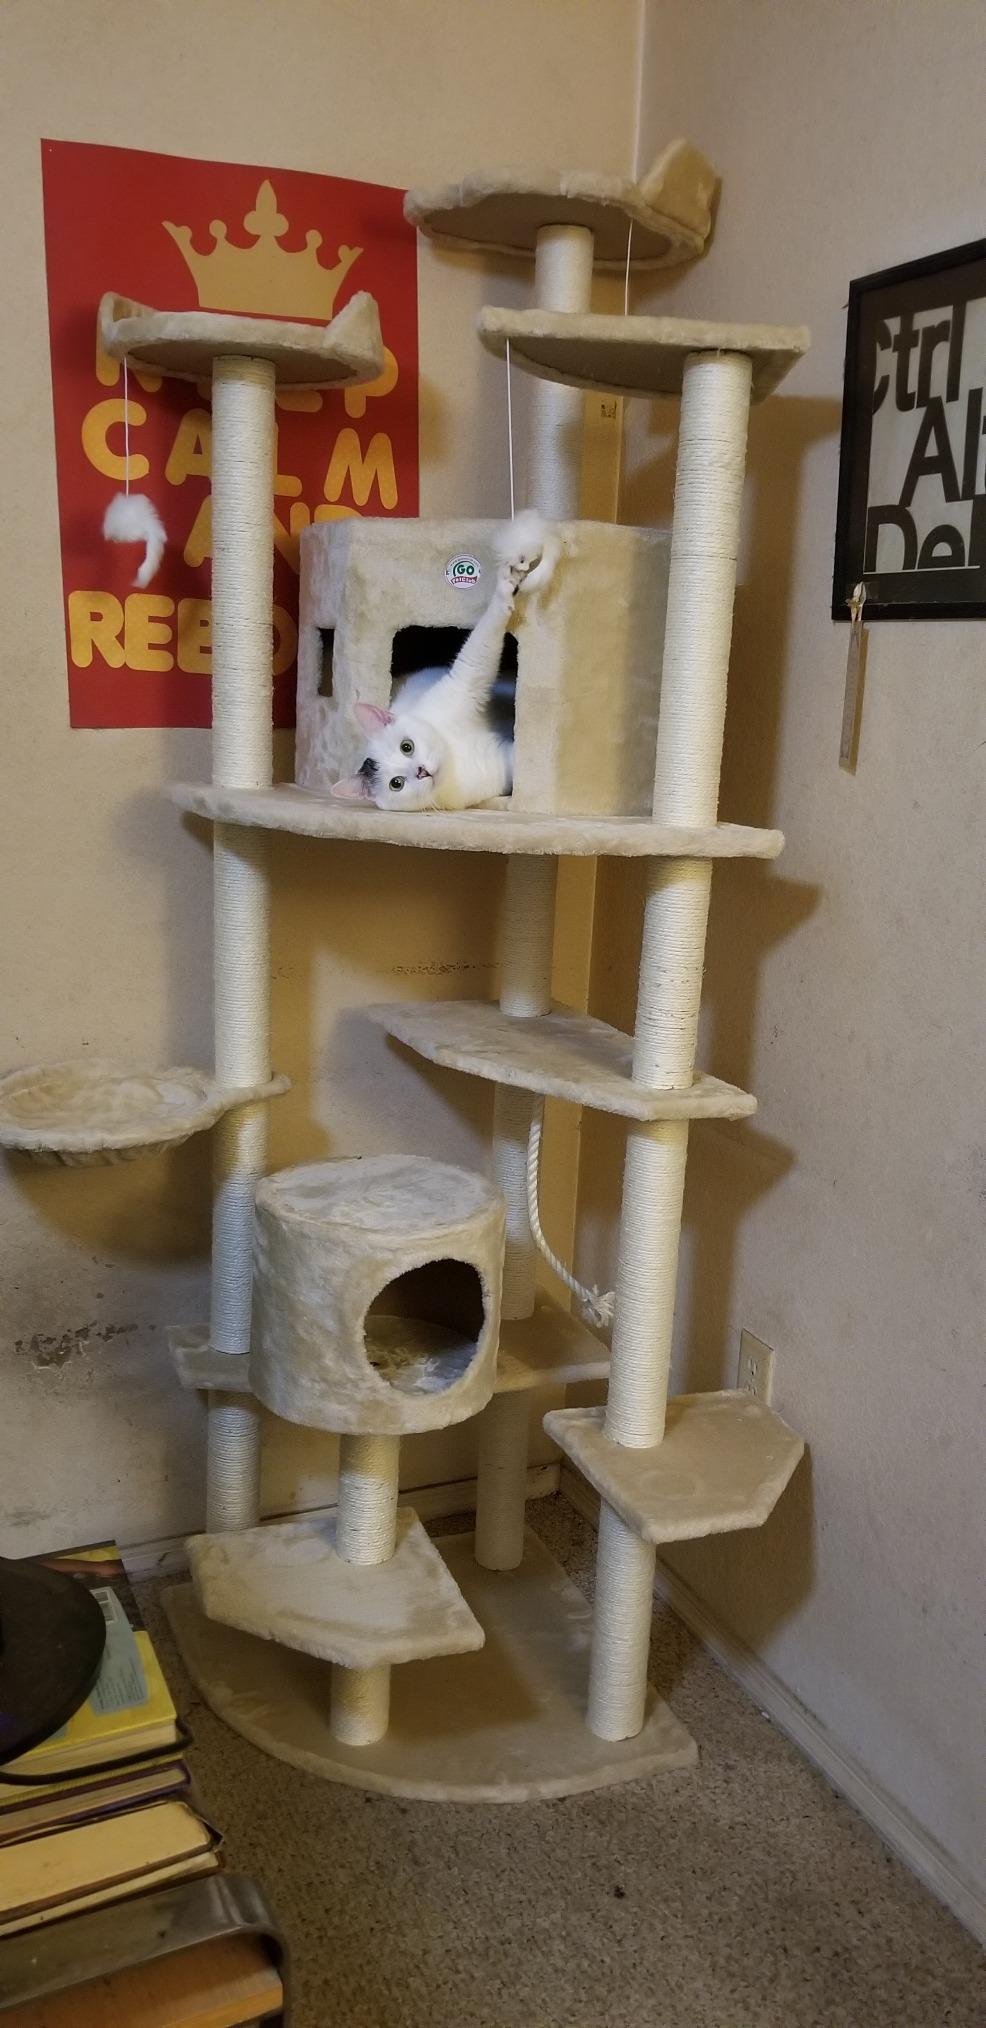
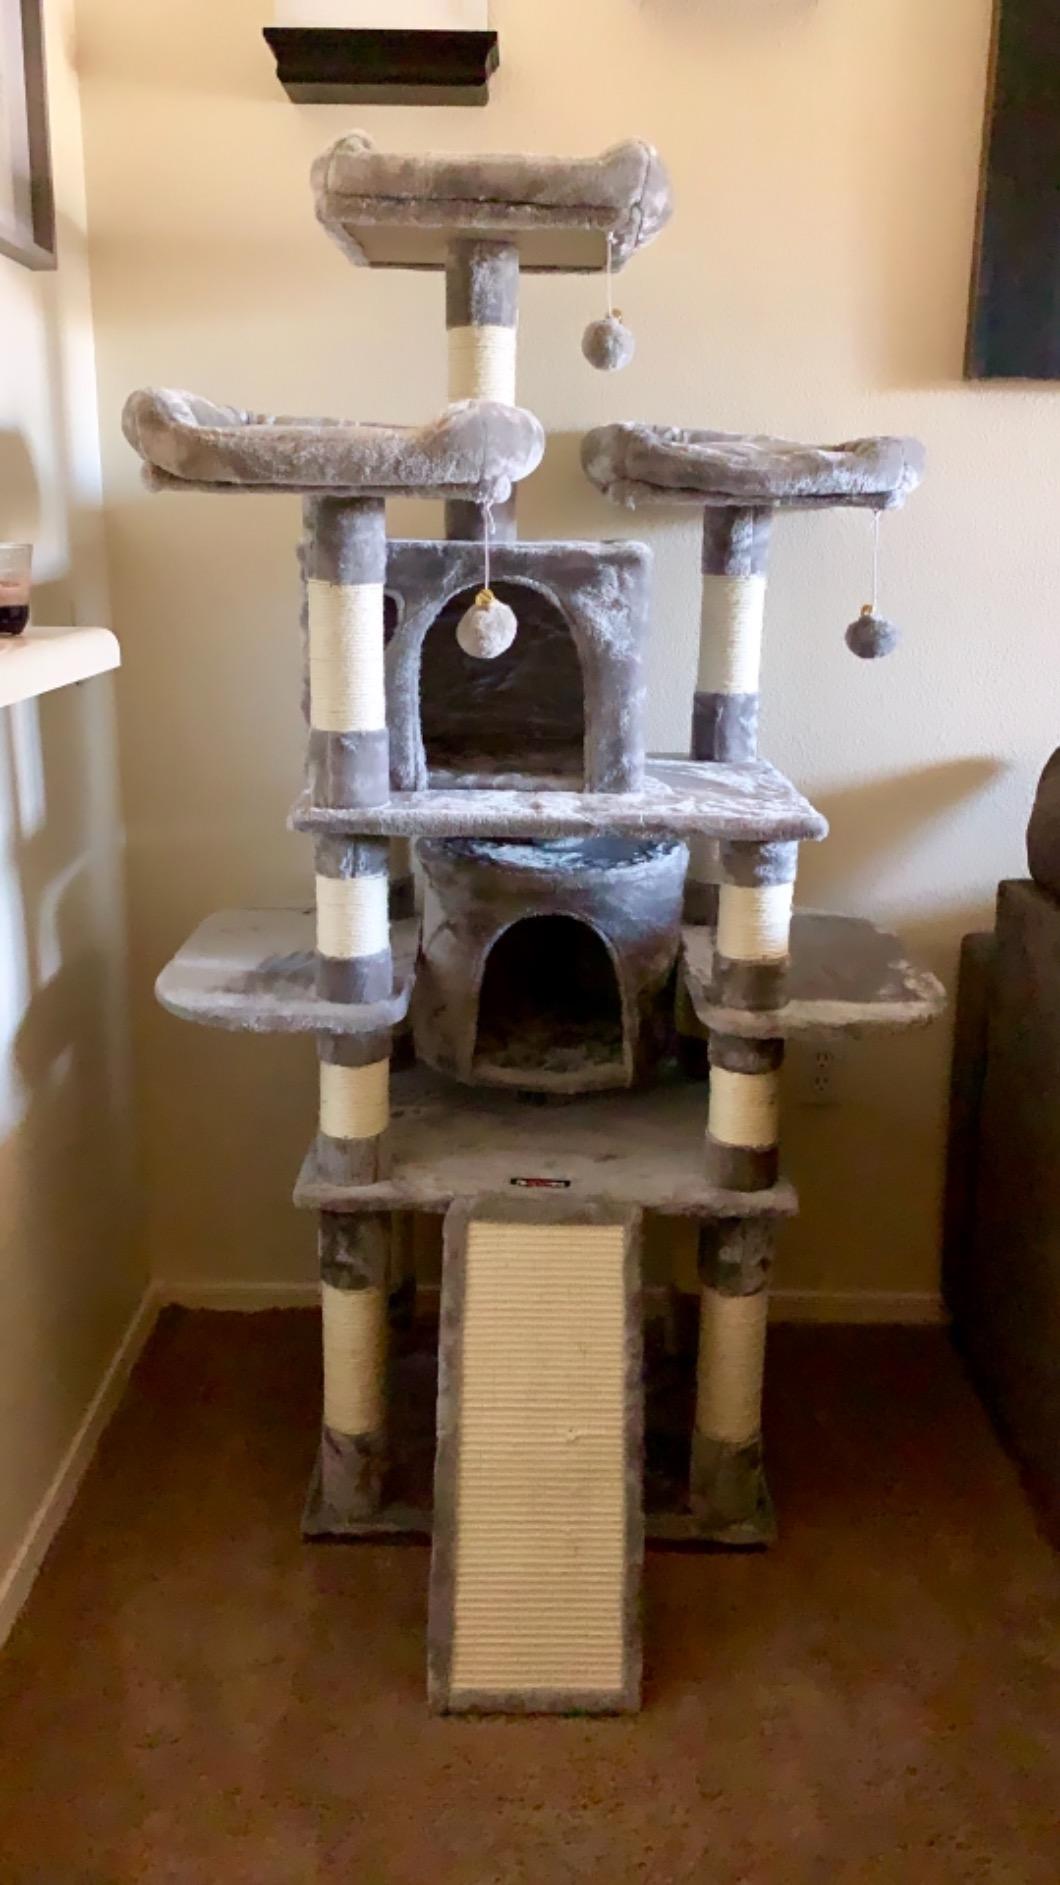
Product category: items_cat tree
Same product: no